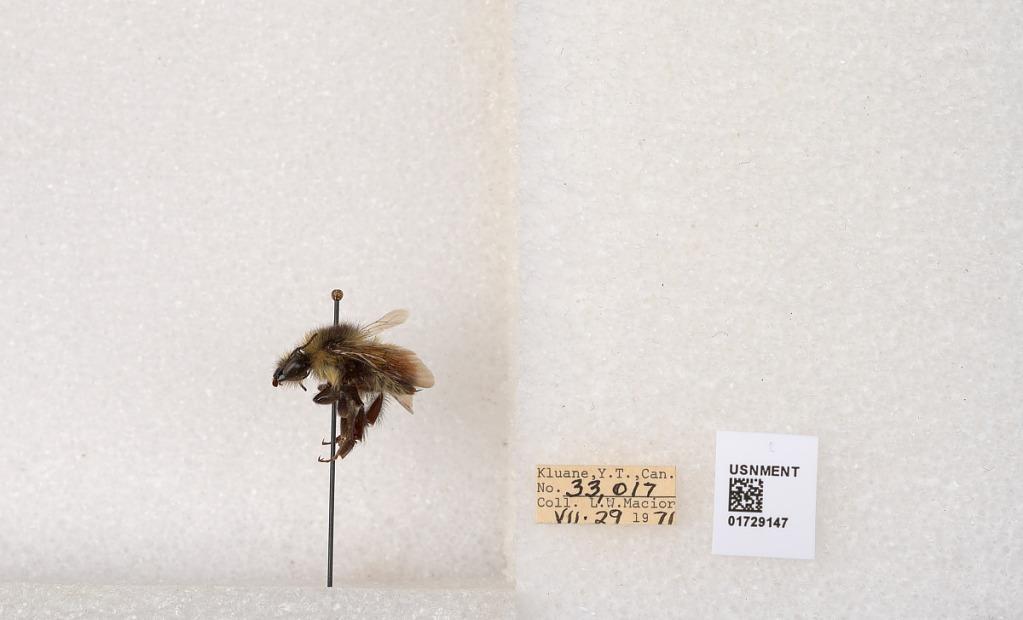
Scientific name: Bombus flavifrons Cresson
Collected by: L. Macior
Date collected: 1971-7-29
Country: Canada
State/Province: Yukon Territory
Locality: Kluane National Park and Reserve
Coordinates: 60.7493, -139.504